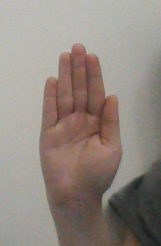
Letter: seen